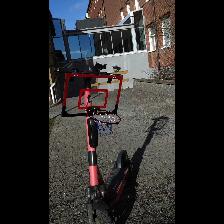
Label: NonHuman